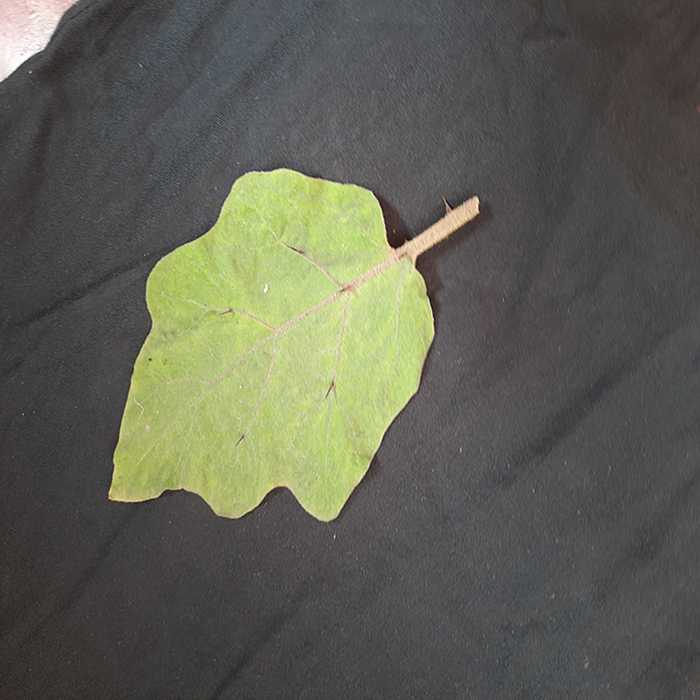
Plant: Eggplant
Label: Eggplant fresh leaf